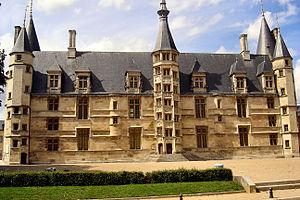
Le sentier de grande randonnée 3 est le premier chemin de grande randonnée balisé en France. Les débuts de sa réalisation remontent à 1947, année de la création de la Fédération française de la randonnée pédestre. Les premiers tronçons ont été balisés autour d’Orléans. Le chemin ne sera finalisé sous le nom GR 3 qu’en 1983 ; entre-temps, autour de la capitale d’autres chemins balisés avaient vu le jour : la ceinture verte d’Île-de-France et l’itinéraire longeant le cours de la Seine et traversant Paris ; les numéros 1 et 2 leur furent respectivement attribués.
Nevers /nə.vɛʁ/ est une commune du centre de la France, située dans le département de la Nièvre en région Bourgogne-Franche-Comté. Elle compte 32 990 habitants, son agglomération 57 295 habitants et son aire urbaine 98 102 habitants.